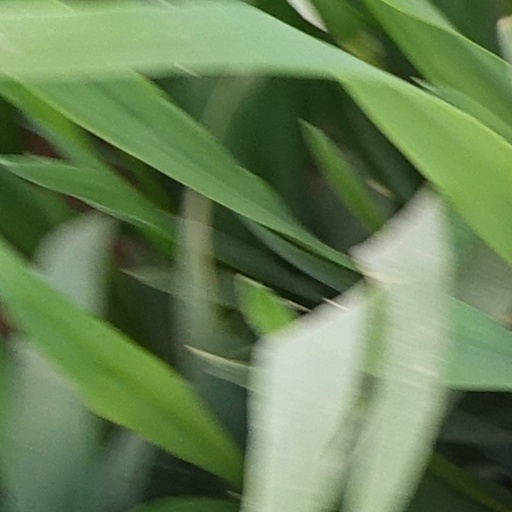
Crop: wheat